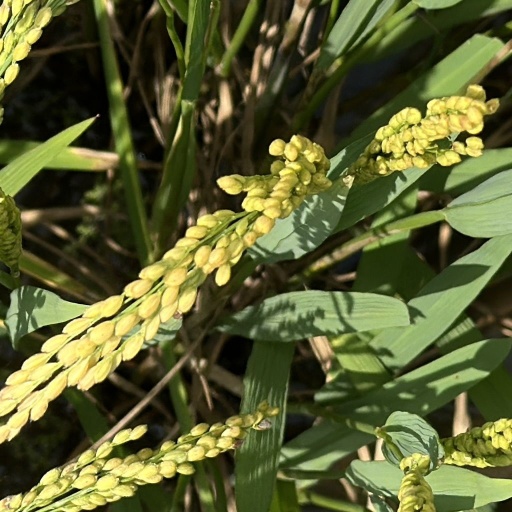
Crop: rice